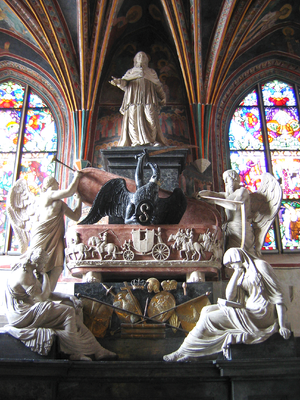
La cathédrale du Wawel ou basilique-cathédrale Saints-Stanislas-et-Venceslas de Cracovie est l’église principale de l’archidiocèse de Cracovie. Elle est aussi un sanctuaire et un trésor national polonais, où des rois, des reines, des poètes et des héros nationaux de la Pologne sont inhumés.